Tomato sauce

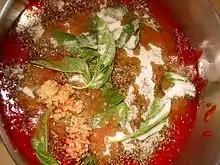
Ingredients added to the sauce without browning

In Canada and the U.S., tomato sauce is typically sold jarred or canned, with minimal ingredients, and is not normally used as is. Related ingredients are tomato purée and tomato paste, each of which is similar but paste has a thicker consistency. Tomato purée and tomato paste have US FDA standards of identity (since 1939) for percentage of tomato solids, and historically did not contain seasonings other than salt; in recent decades variants with basil or other traditional Italian seasonings became common. Tomato sauce is non-standardized.